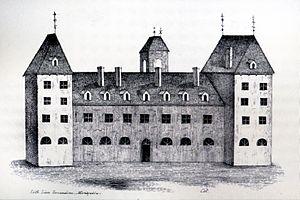
Vue méridionale de l'hôpital d'Aubrac avant la Révolution française, Dans Abbé Bousquet, L'ancien hôpital d'Aubrac, Montpellier, Martel aîné, 1841
La domerie d'Aubrac, également hôpital d'Aubrac, est un ancien monastère français situé sur le haut-plateau d'Aubrac dans le village d'Aubrac, dans le département de l'Aveyron en région Occitanie.
Aubrac est un village de la commune de Saint-Chély-d'Aubrac dans le département de l'Aveyron, situé au sud de la partie centrale du Massif central, sur le haut-plateau d'Aubrac. Ce village doit son existence à la création au XIIᵉ siècle d'un hôpital monastique, la domerie d'Aubrac, duquel il a hérité son nom. Au cours du Moyen Âge et de l'Époque moderne, l'hôpital est un centre politique et économique de premier plan dans la région et une étape sur la via Podiensis, un des chemins de Compostelle. Ce n'est qu'après le départ de la communauté ecclésiastique, pendant la révolution française, que le village prend son essor au cours du XIXᵉ siècle, en tant que lieu d'habitation, de commerce fromager, de foire aux animaux d'élevage et de tourisme. Après un déclin au milieu du XXᵉ siècle, il est devenu depuis les années 1980 un des principaux centres touristiques du plateau d'Aubrac, en dépit d'une population permanente très faible.